Borealopelta

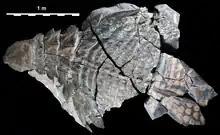
Holotype shown from above

The holotype specimen was uncovered on March 21, 2011, at the Millennium Mine, an oil sands mine north of Fort McMurray, Alberta, that is owned and operated by Suncor Energy. It was discovered by a miner, Shawn Funk, who was digging in the bank and noticed the specimen. The Wabiskaw Member sediments (belonging to the Clearwater Formation) were being removed to allow mining of the underlying bitumen-rich sands of the McMurray Formation when an excavator struck the fossil. Noting the unusual nature of the exposed fragments, the operators alerted the Royal Tyrrell Museum of Palaeontology. In accordance with Suncor's mining permit and Alberta fossil law, the specimen became the property of the Alberta government.